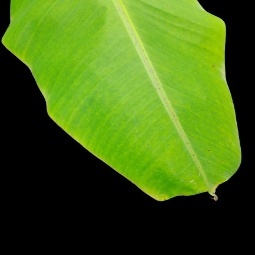
Label: Sulphur